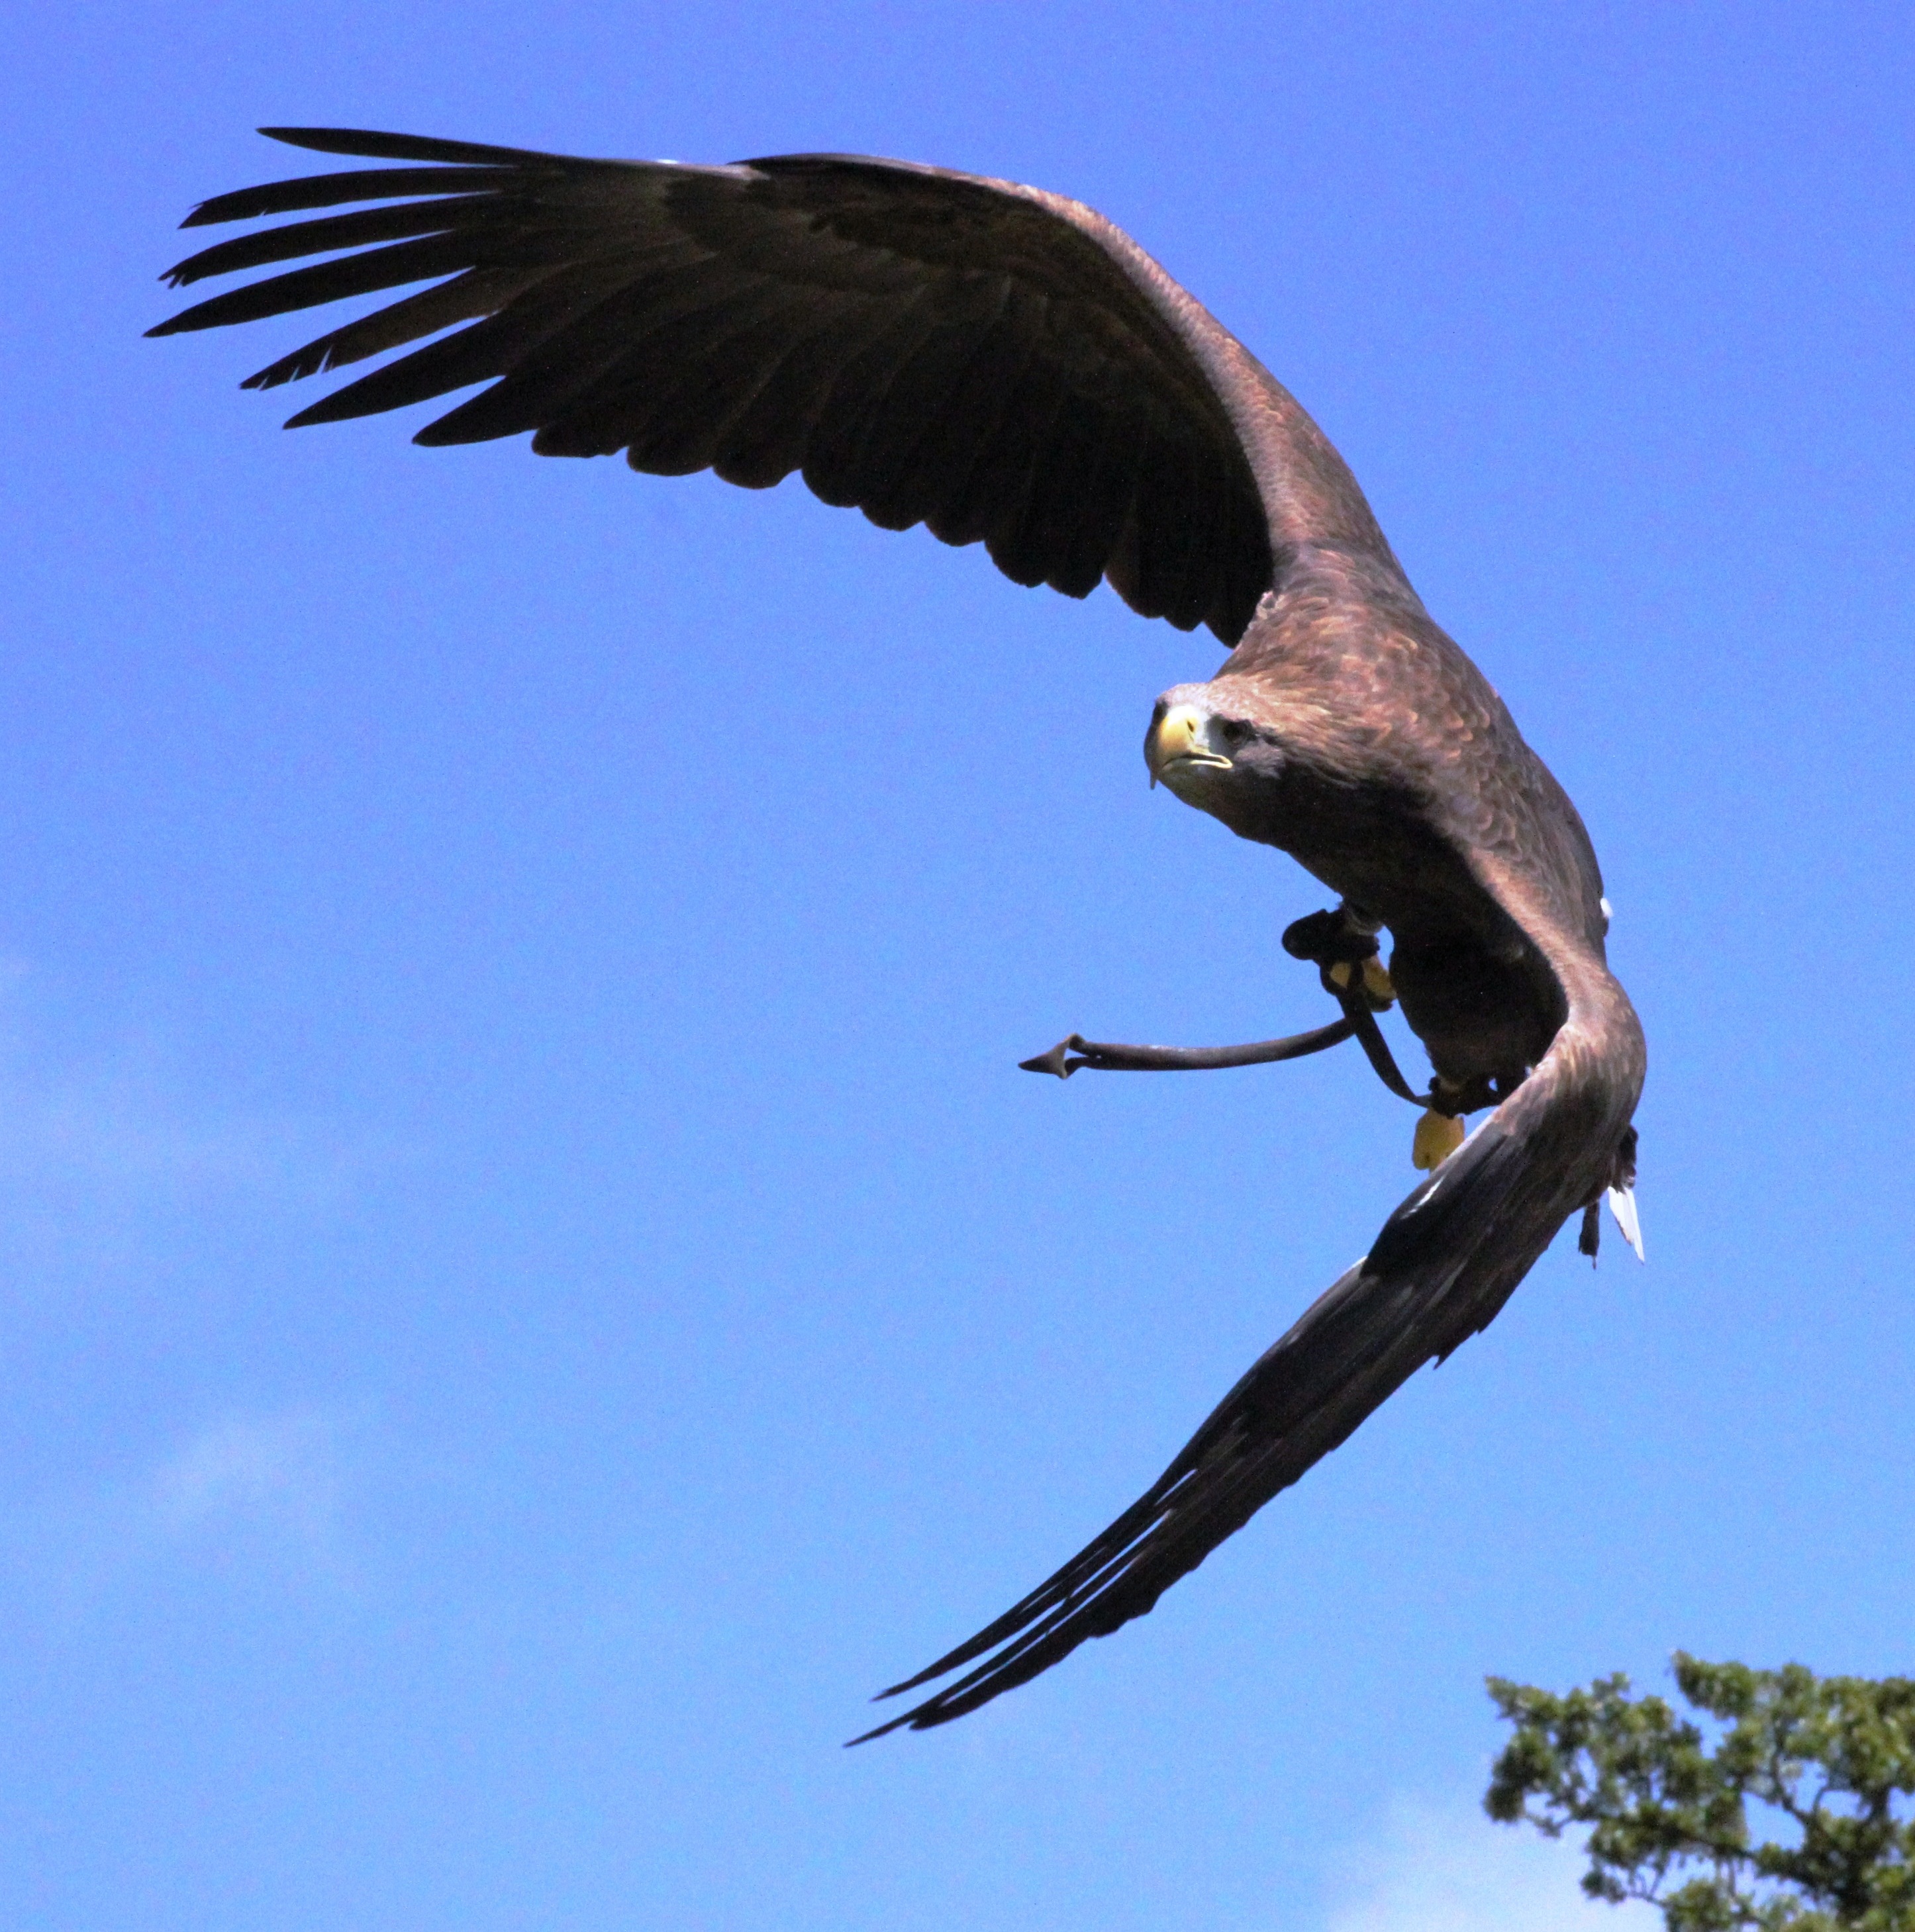
bird, wing, sky, flying, wildlife, beak, flight, eagle, brown, blue, hawk, fauna, stork, bird of prey, background, wings, vertebrate, large, vulture, condor, predators, birds of prey, perching bird, accipitriformes, ciconiiformes